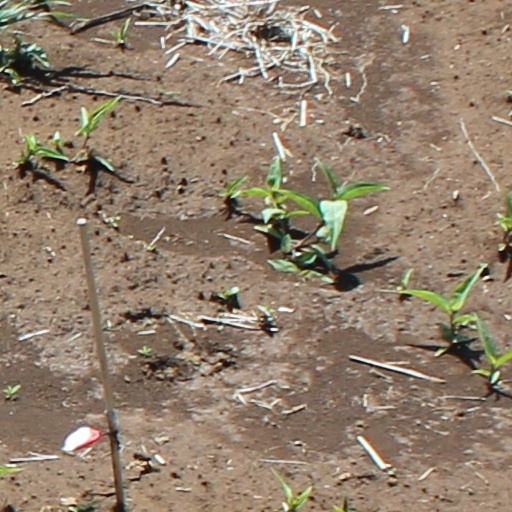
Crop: wheat